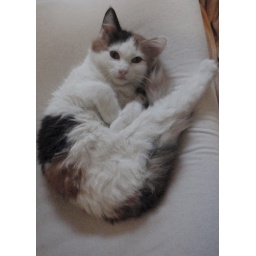
She is walking and running and I guess climbing cuz I have been finding her in my bed up on my pillow.